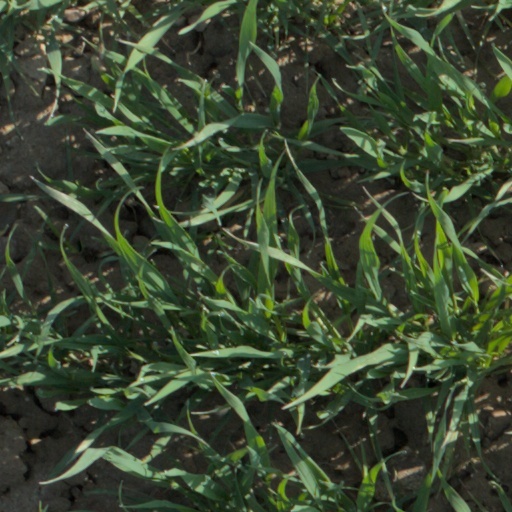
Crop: wheat